Milo Sukup

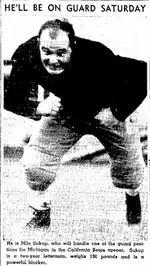
Sukup from "Oakland Tribune", September 1940

In 1937, he enrolled at the University of Michigan where he played college football as a guard for the Michigan Wolverines football team from 1938 to 1940. As a sophomore in 1938, he was alternated with All-American Ralph Heikkinen and garnered attention after the Penn game in which he recovered a blocked punt for a touchdown and made what was described as "a thundering block" that freed Paul Kromer to return another punt for a touchdown. Sukup became a starter in the 1939 and 1940 seasons. In games in which Sukup was a starter, the Wolverines outscored opponents 349 to 107 and compiled a record of 11 wins and 2 losses.